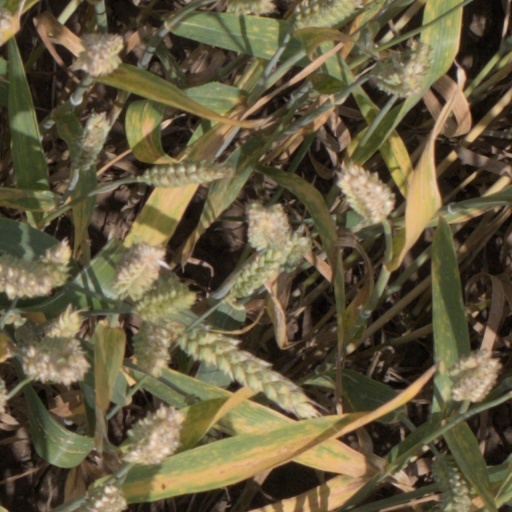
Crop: wheat